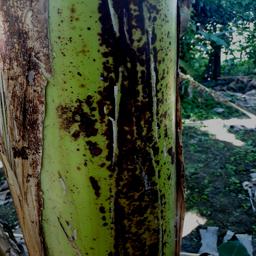
Label: PSEUDOSTEM WEEVIL